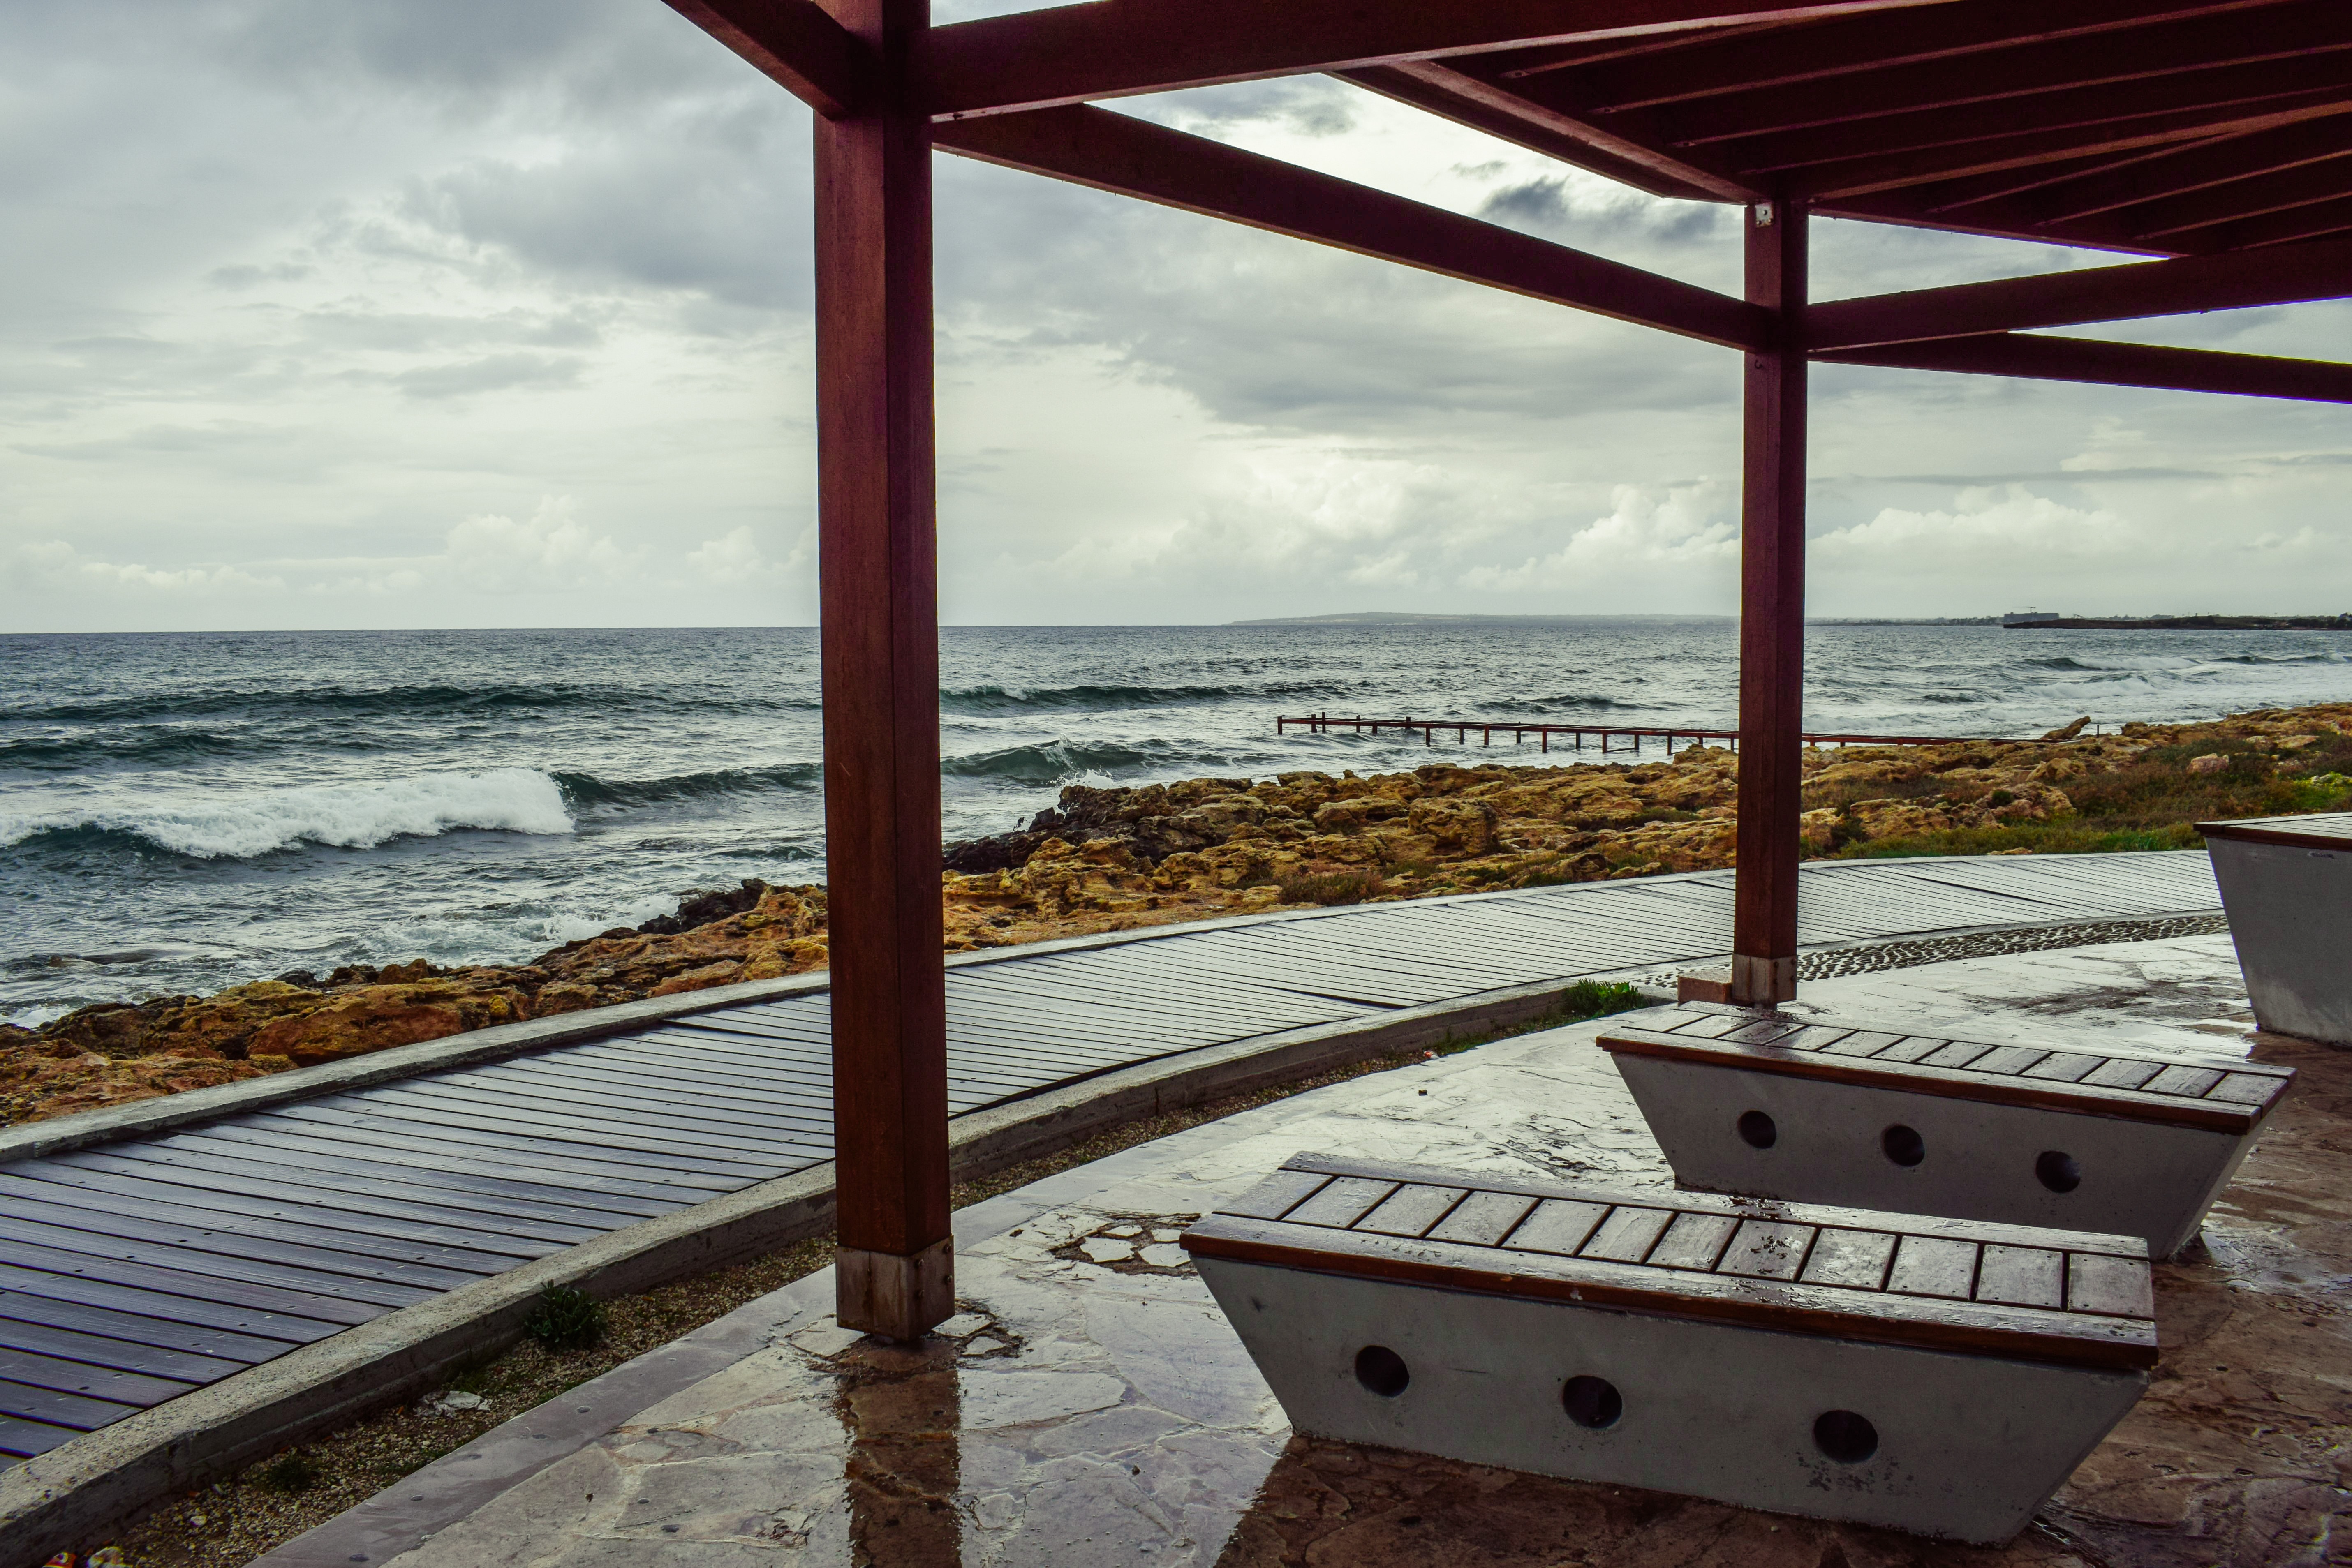
beach, sea, coast, ocean, dock, architecture, wood, bench, cloudy, shore, pier, walkway, vacation, travel, furniture, waves, resort, kiosk, cyprus, rainy day, coastal path, ayia napa